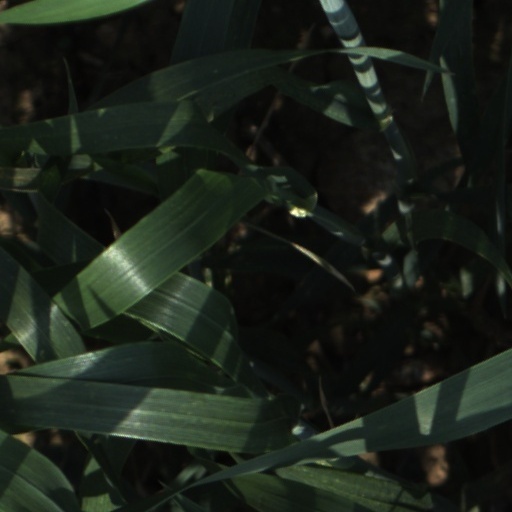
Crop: wheat